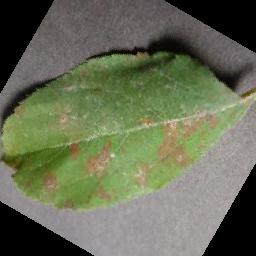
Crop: apple
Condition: cedar_rust